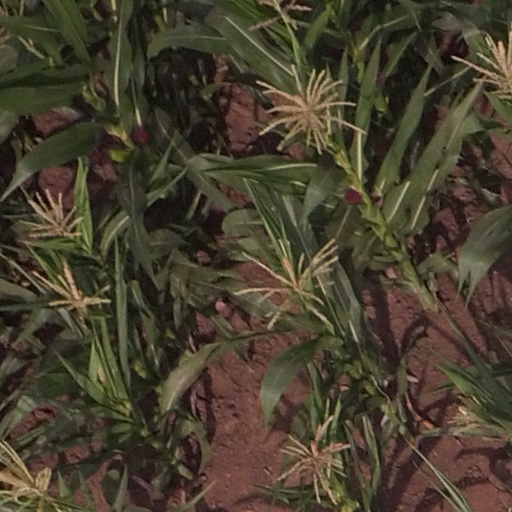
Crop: maize; corn